Answer in natural language. Which point is closer to the camera taking this photo, point A  or point B? Choose between the following options: B or A
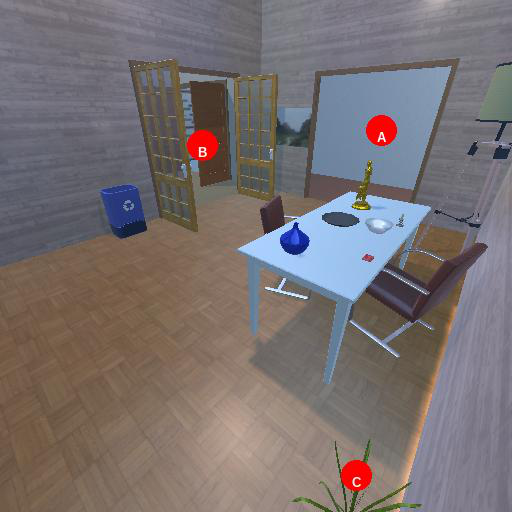
<answer>A</answer>